Children at Risk

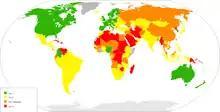
US State Department rankings based on response to human trafficking.

Having witnessed a need for policy changes in the area of human trafficking, Children At Risk has worked with public officials at the state capitol to strengthen the anti-trafficking laws in Texas since 2007. In addition, Children At Risk has worked collaboratively with others to launch a broad educational and outreach campaign to combat human trafficking.